Red ruffed lemur

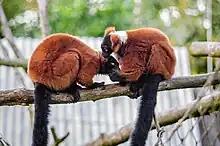
Red ruffed lemurs grooming each other

The red ruffed lemur is a very clean animal and spends a lot of time grooming itself and in social grooming. The lower incisors (front teeth) and the claw on the second toe of the hind foot are specially adapted for this behavior. The lower incisors grow forward in line with each other and are slightly spaced. This creates a toothcomb which can be used to groom its long, soft fur. The claw is also used for grooming.